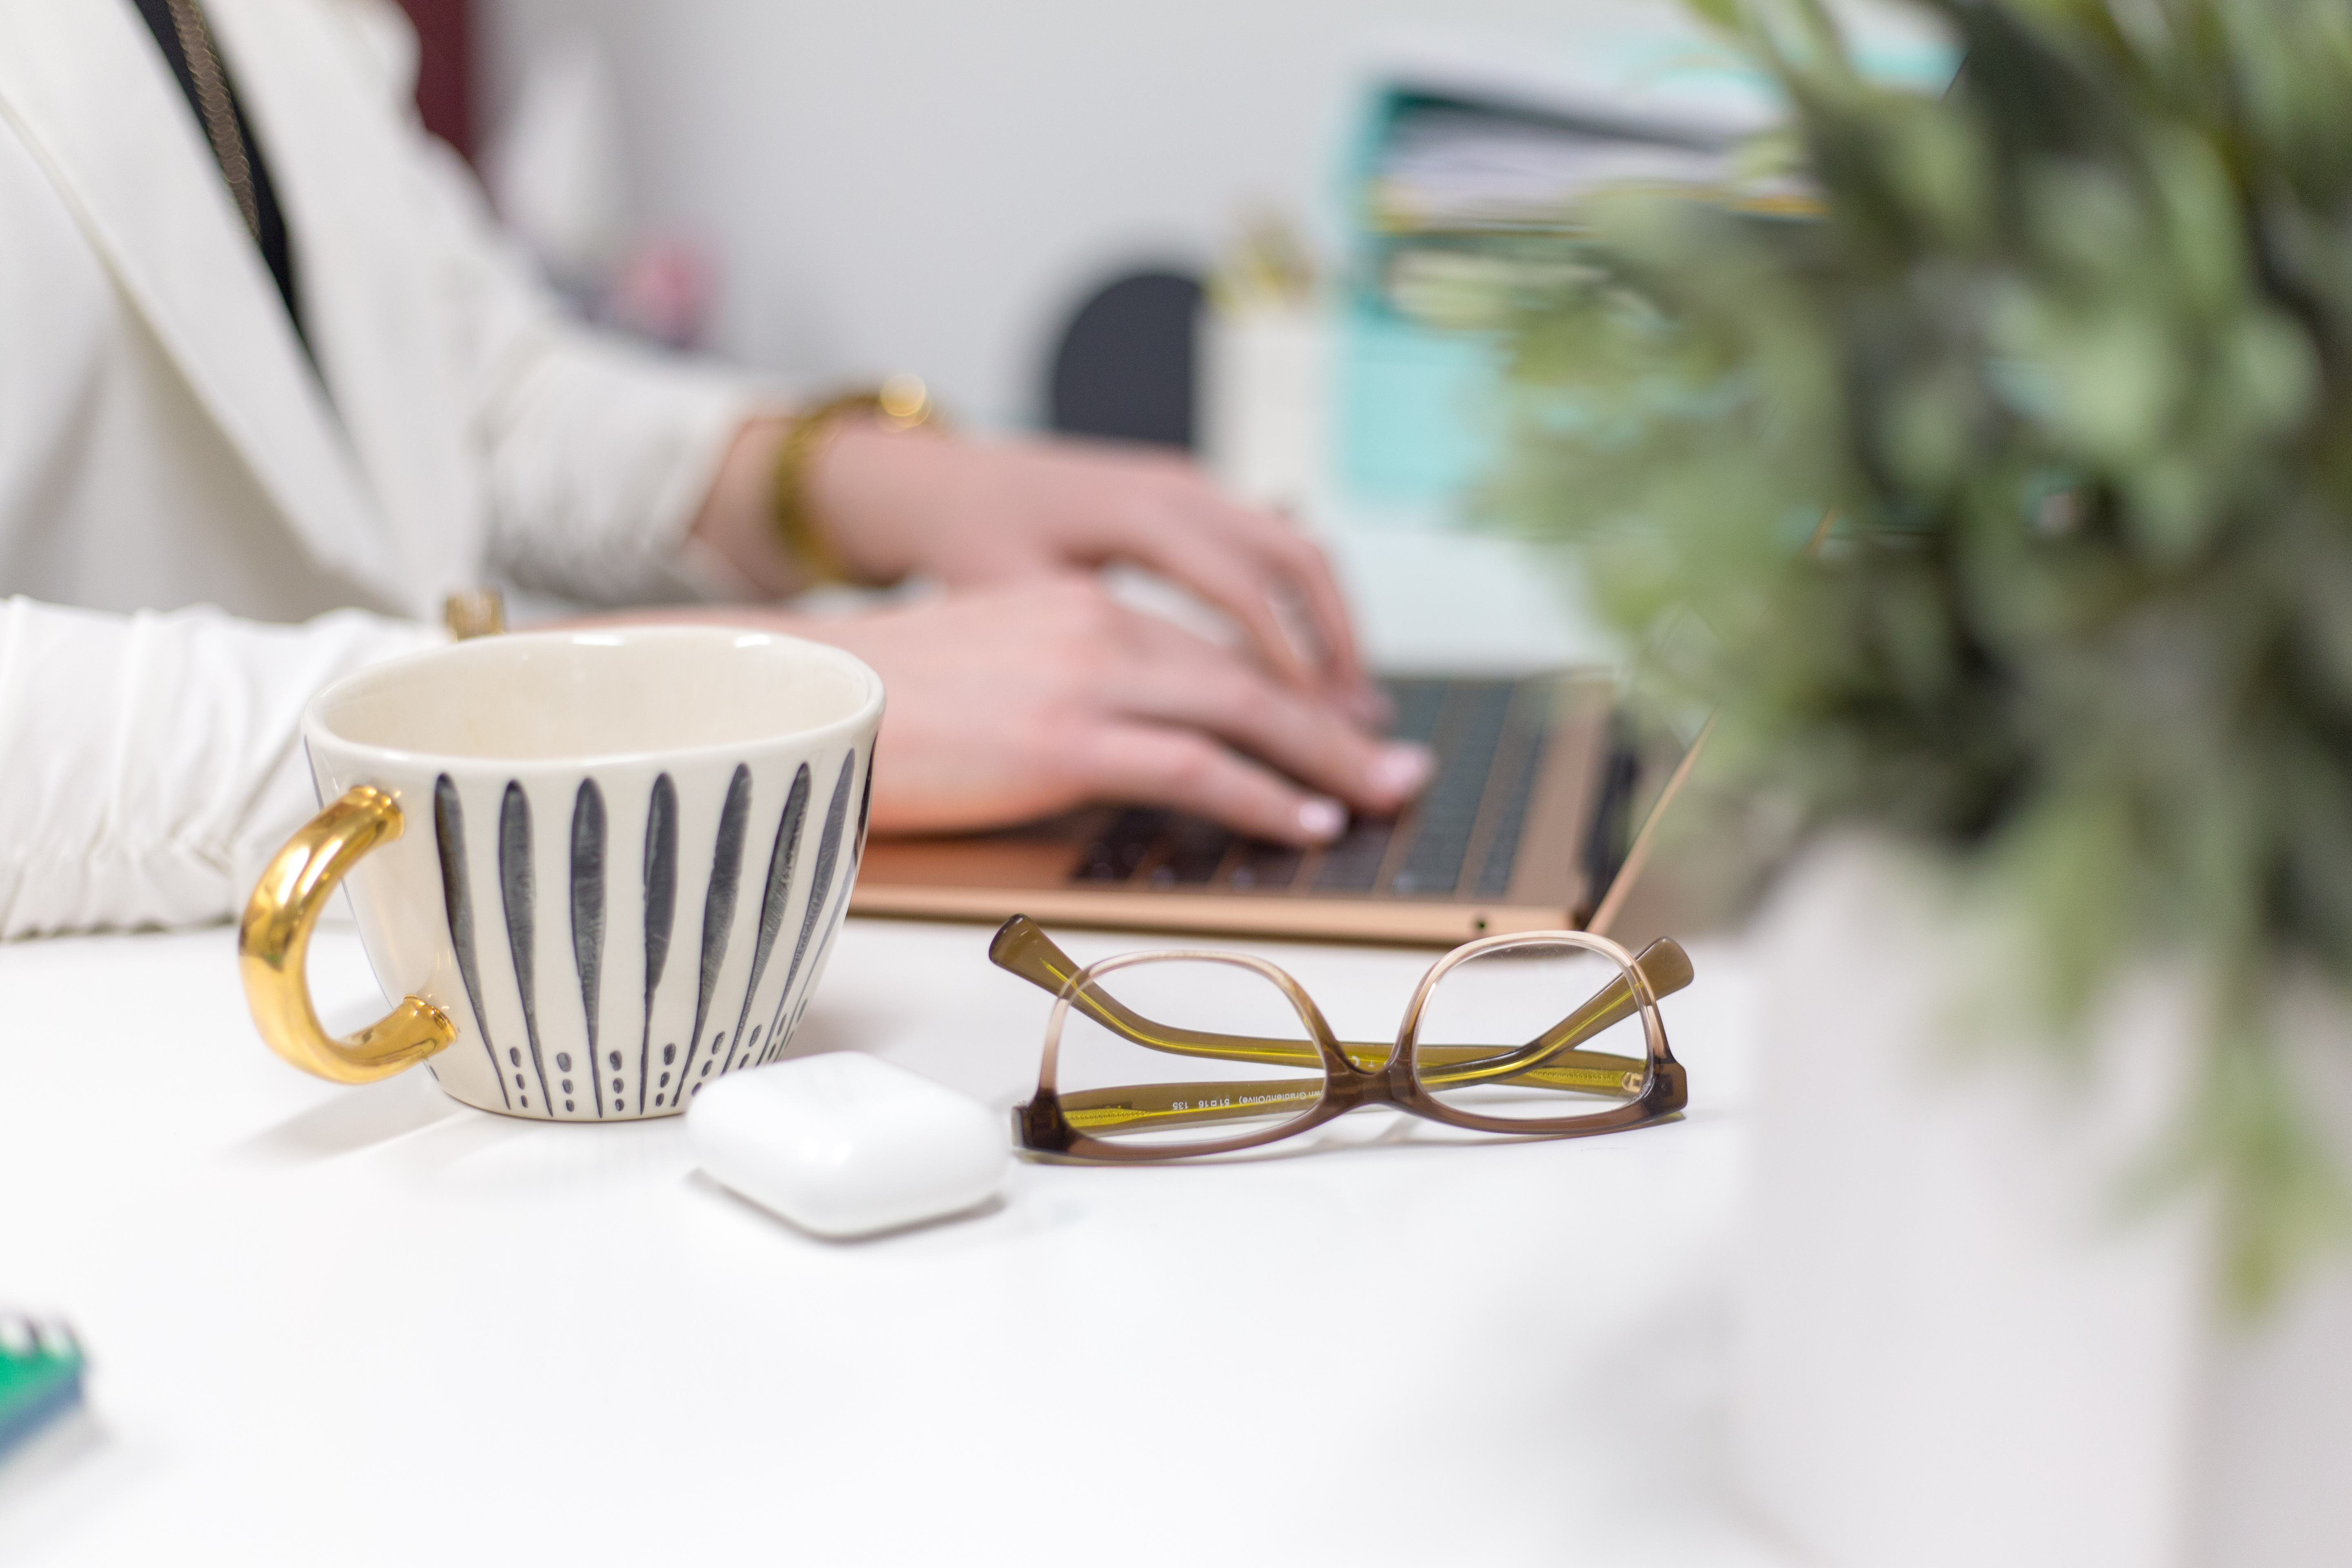
eyewear, glasses, cup, teacup, green, coffee cup, yellow, drinkware, tableware, hand, vision care, table, mug, photography, saucer, serveware, furniture